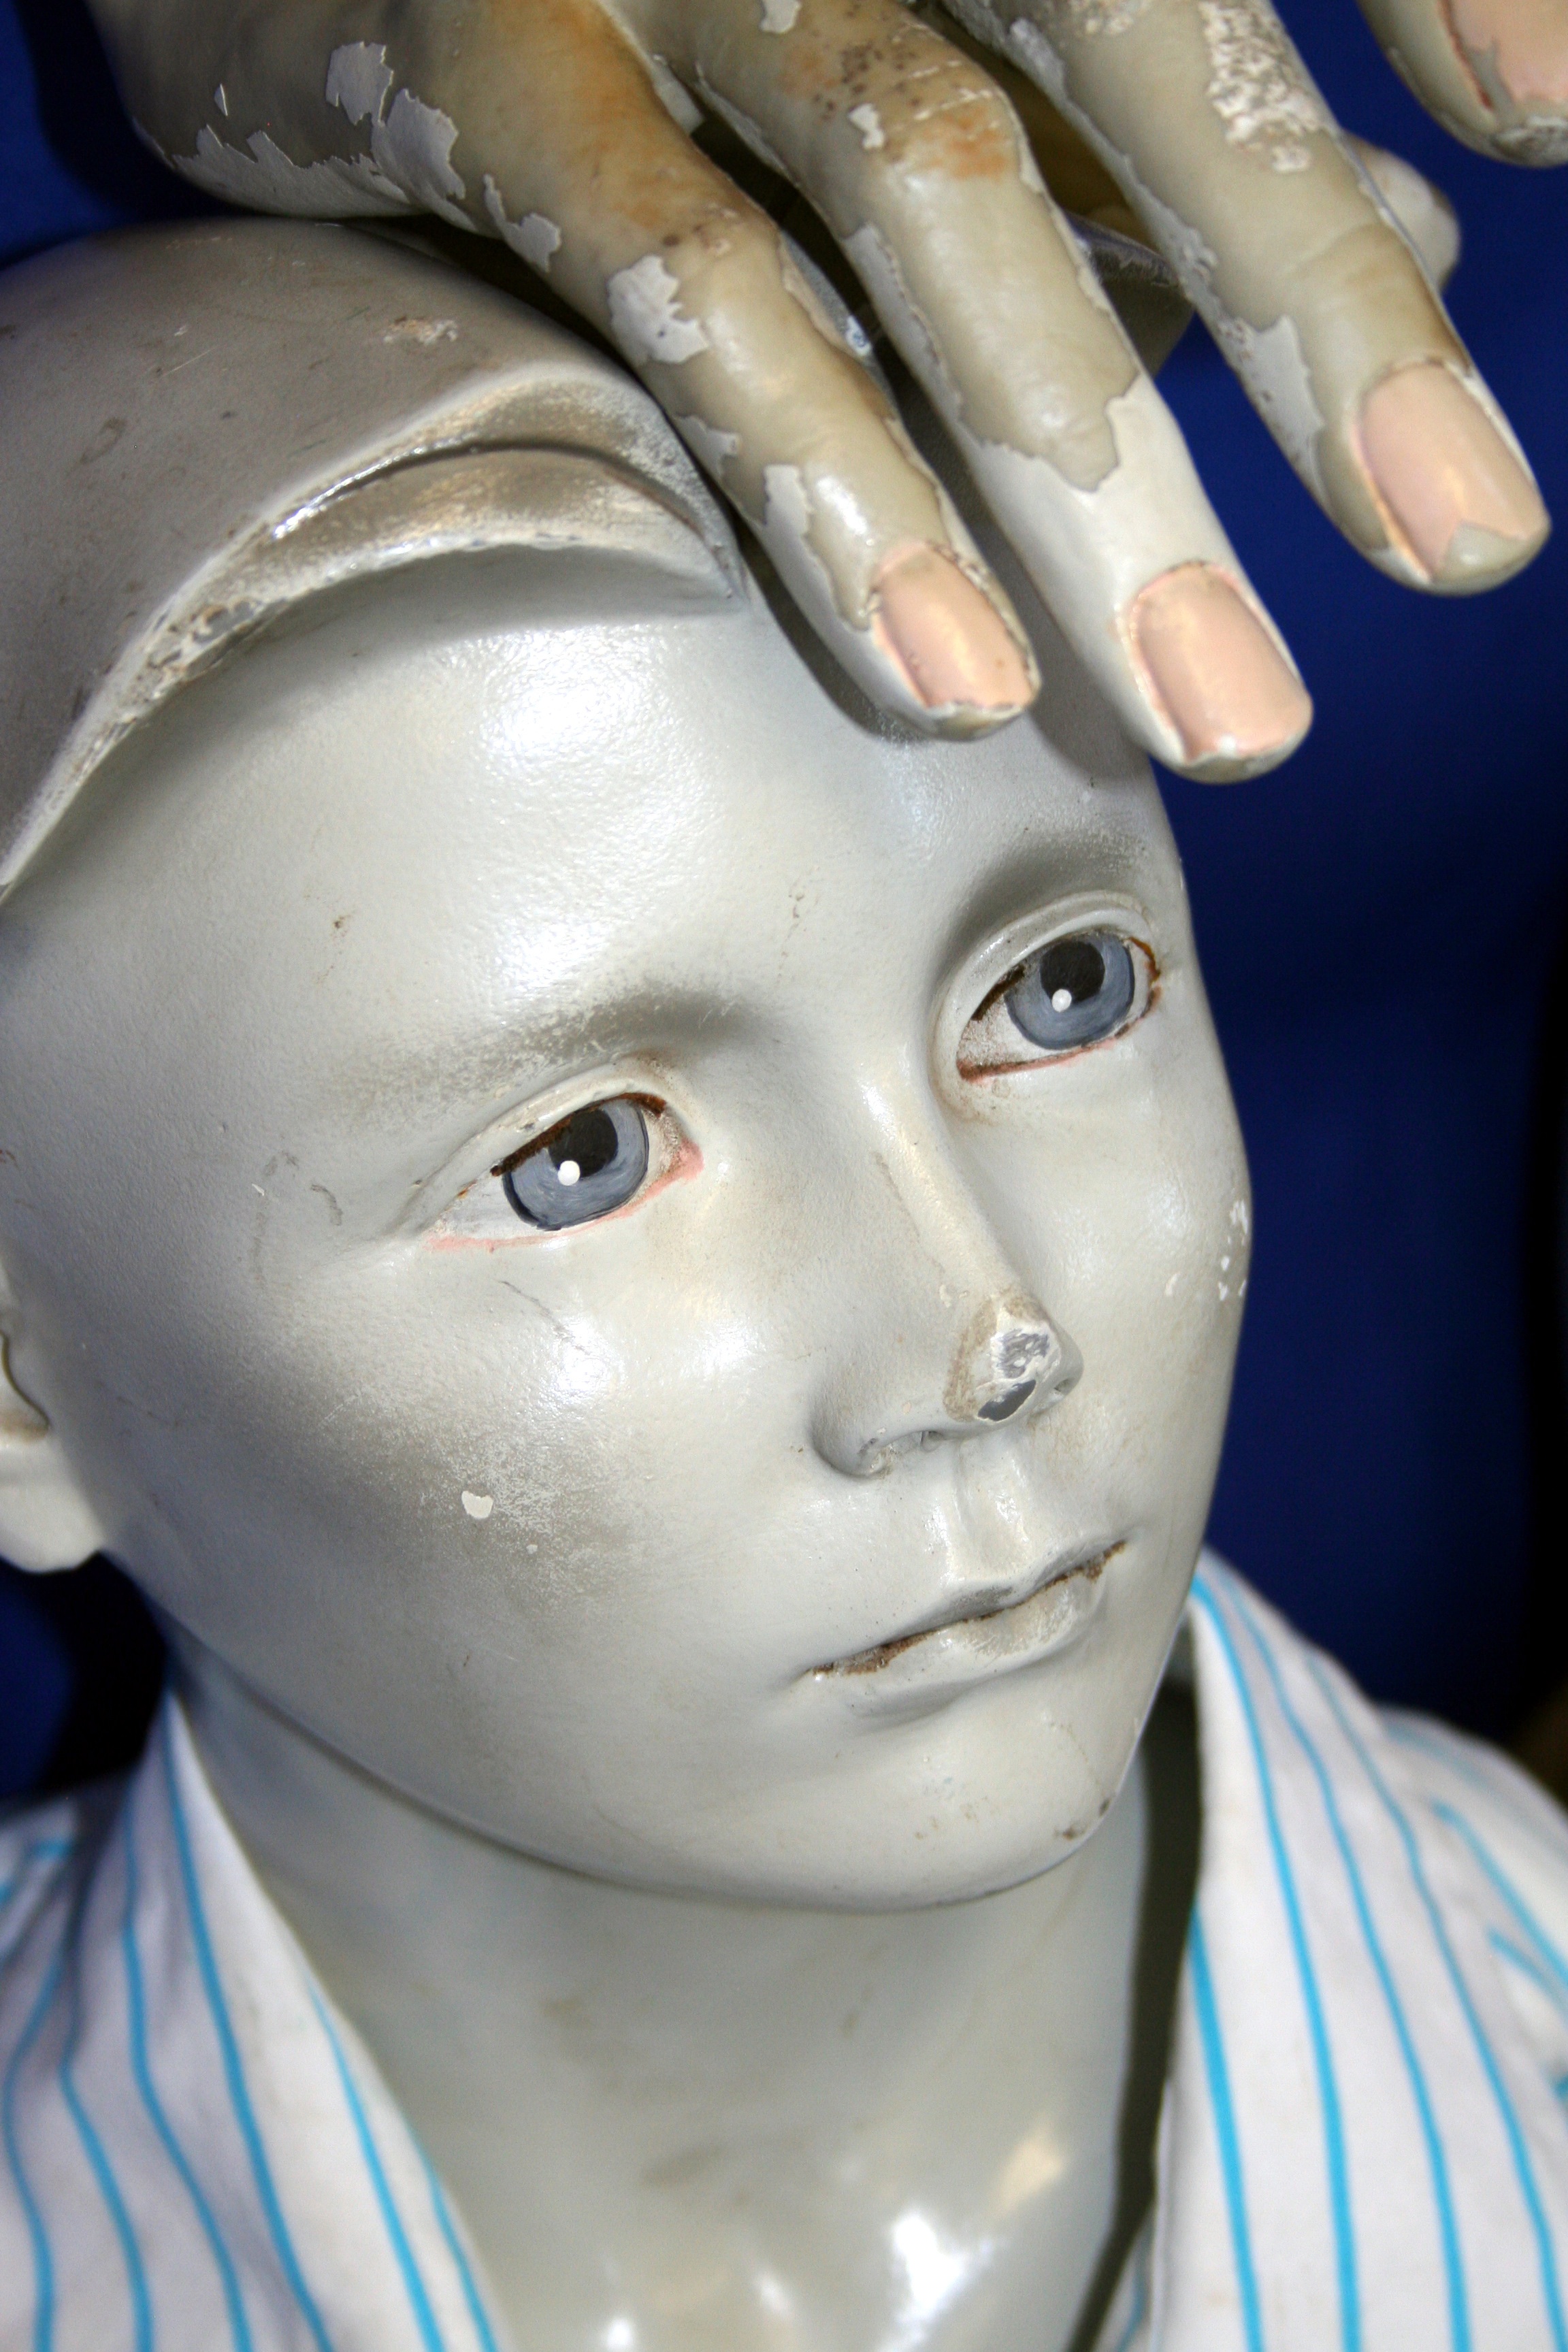
hand, woman, boy, statue, portrait, color, blue, clothing, lady, toy, close up, face, sculpture, doll, art, dress, eye, head, skin, beauty, clay